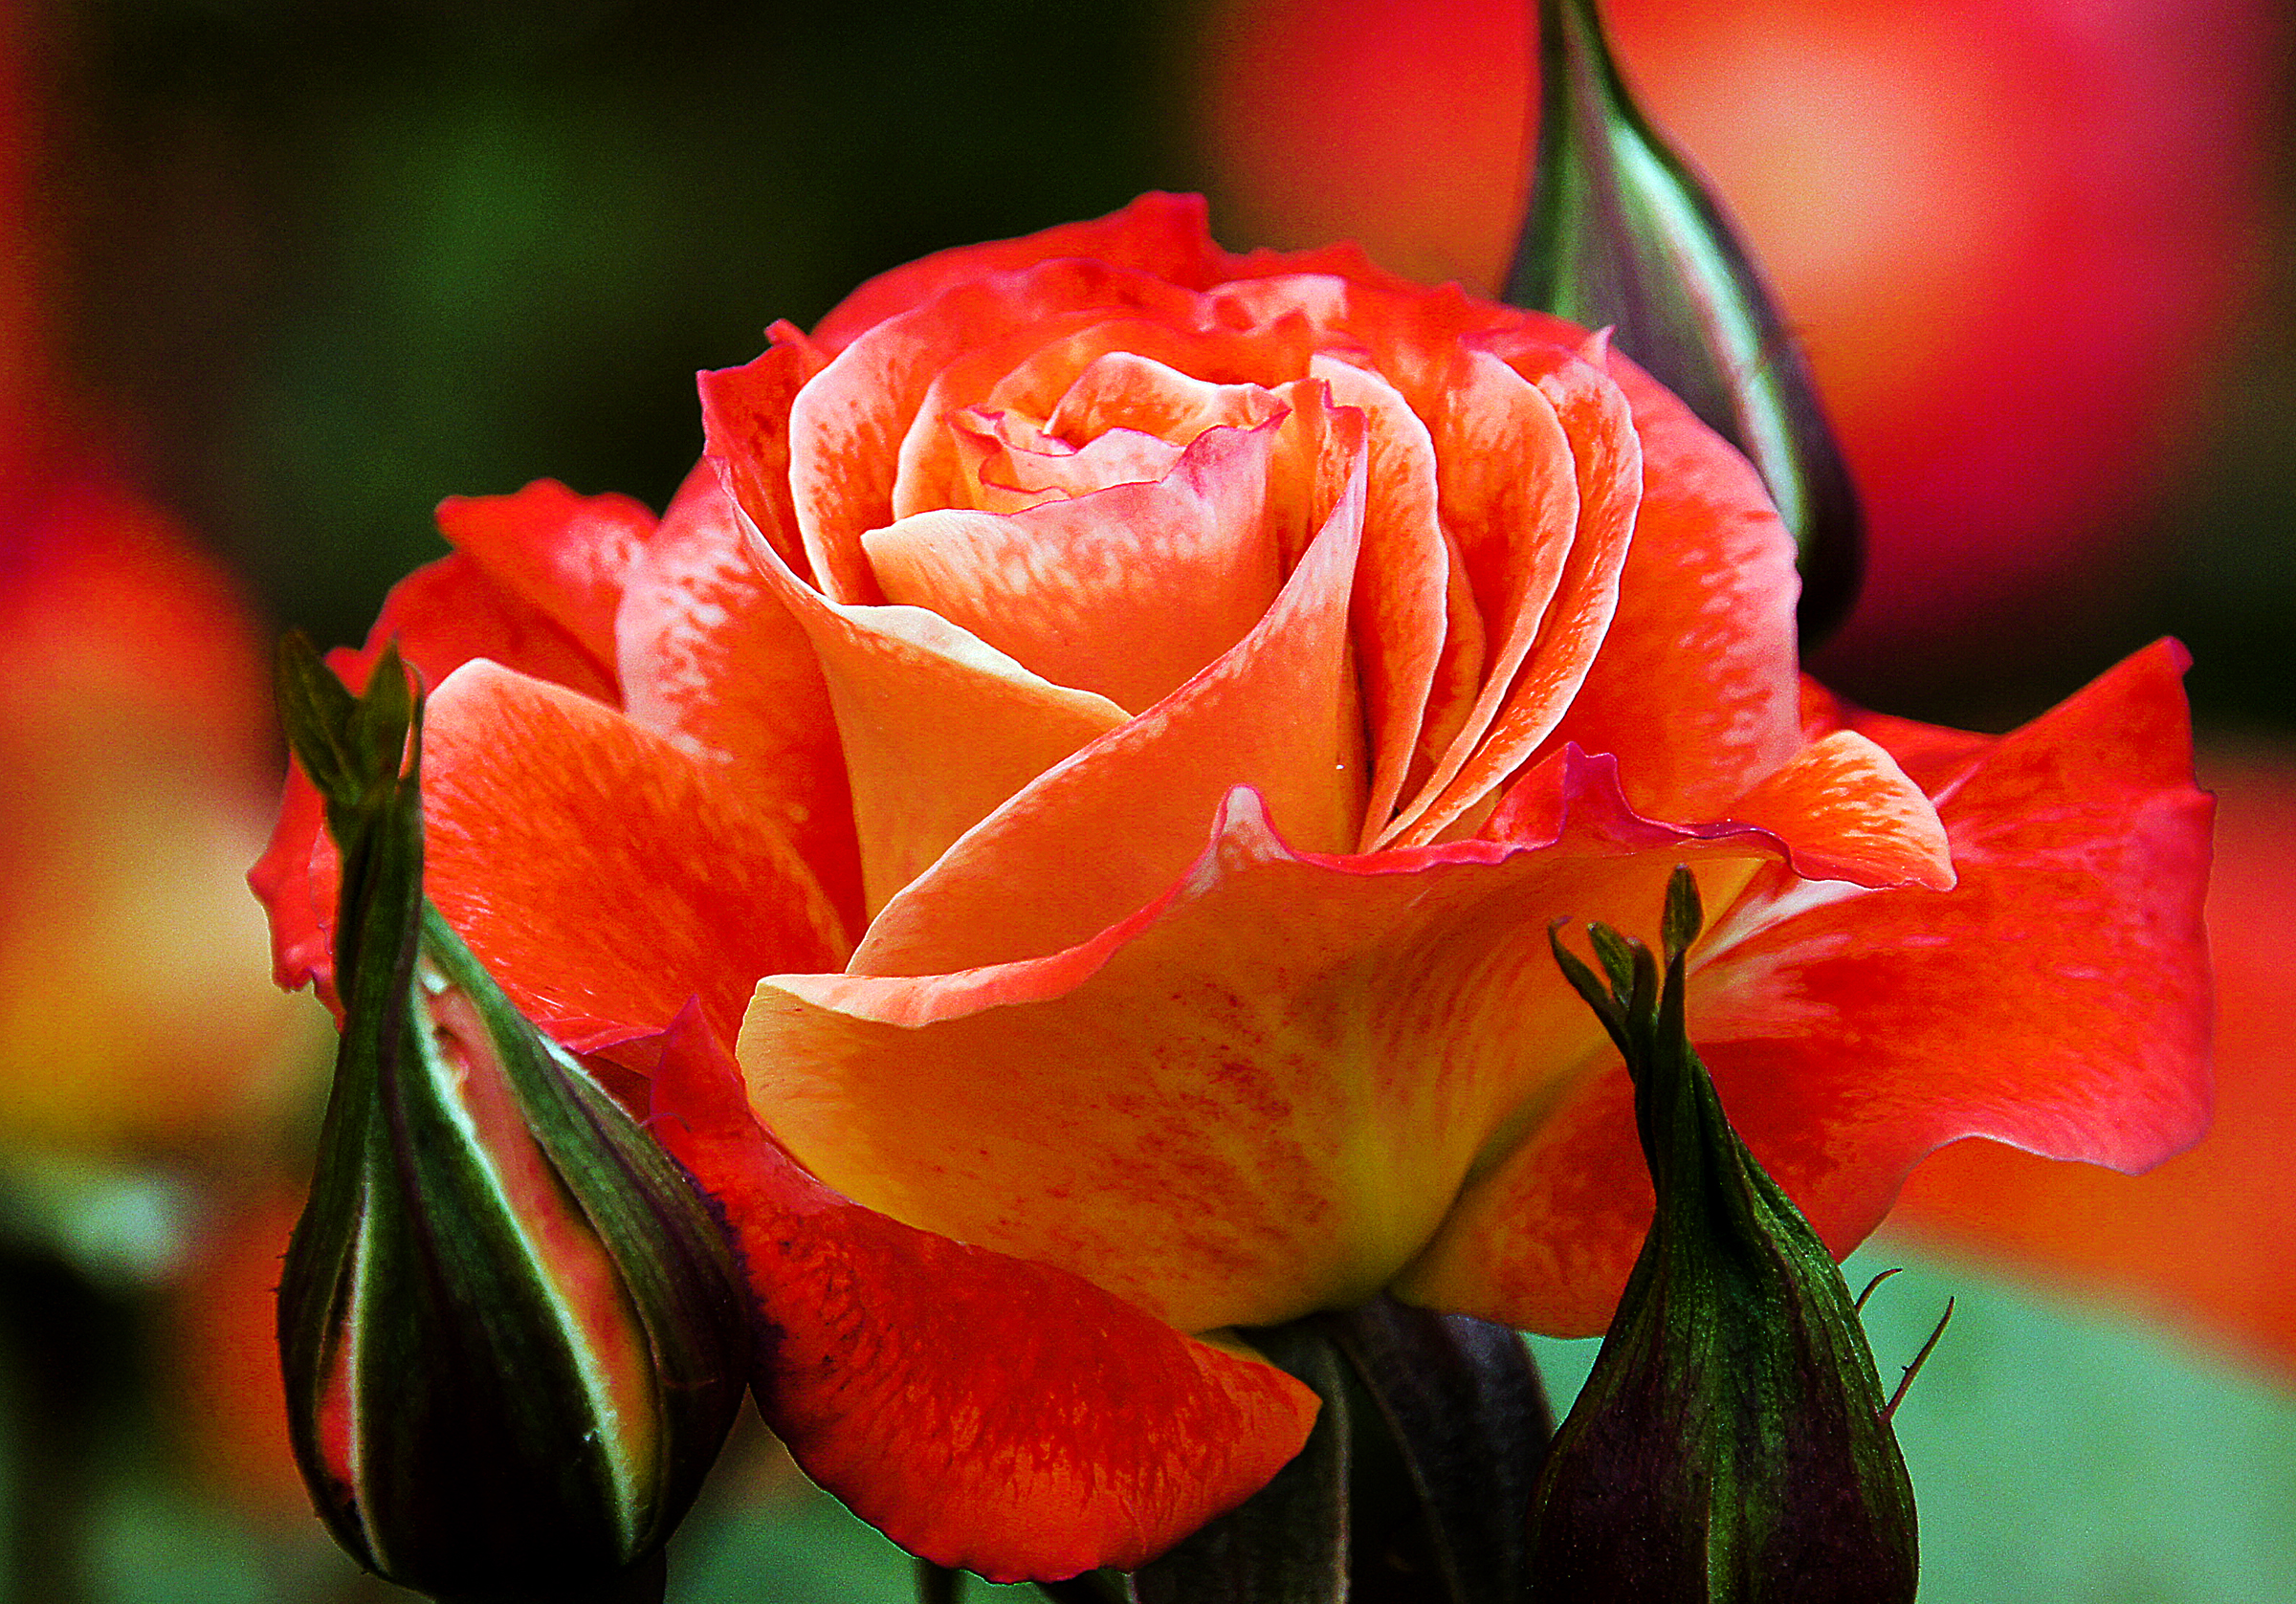
blossom, plant, flower, petal, rose, red, flora, close up, macro photography, flowering plant, garden roses, rose family, plant stem, land plant